The Japanese Wife

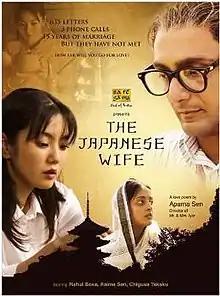
Poster

The Japanese Wife is a 2010 Indian romantic drama film written and directed by Bengali filmmaker Aparna Sen. It stars Rahul Bose, Raima Sen and Moushumi Chatterjee, and Japanese actress Chigusa Takaku in the title role. It is in English, Bengali and Japanese.